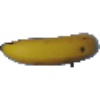
Label: Banana 1